Guajira Peninsula

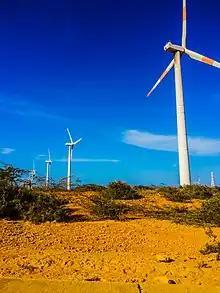
A Jepirachi wind farm in the desert of the Guajira Peninsula

The peninsula is inhabited mainly by members of the native tribe of the Wayuu, who use the plains to raise cattle, sheep, goats and horses. The descendants of Spanish colonists settled in the southeastern part of the peninsula, sometimes referred to as the Padilla Province. This has more fertile land, due to the proximity to other river basins, such as the Cesar River basin. It has been developed for large plantations of cotton and sorghum, and for cattle ranching.